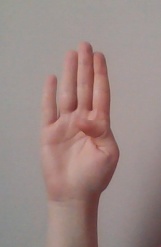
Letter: kaaf